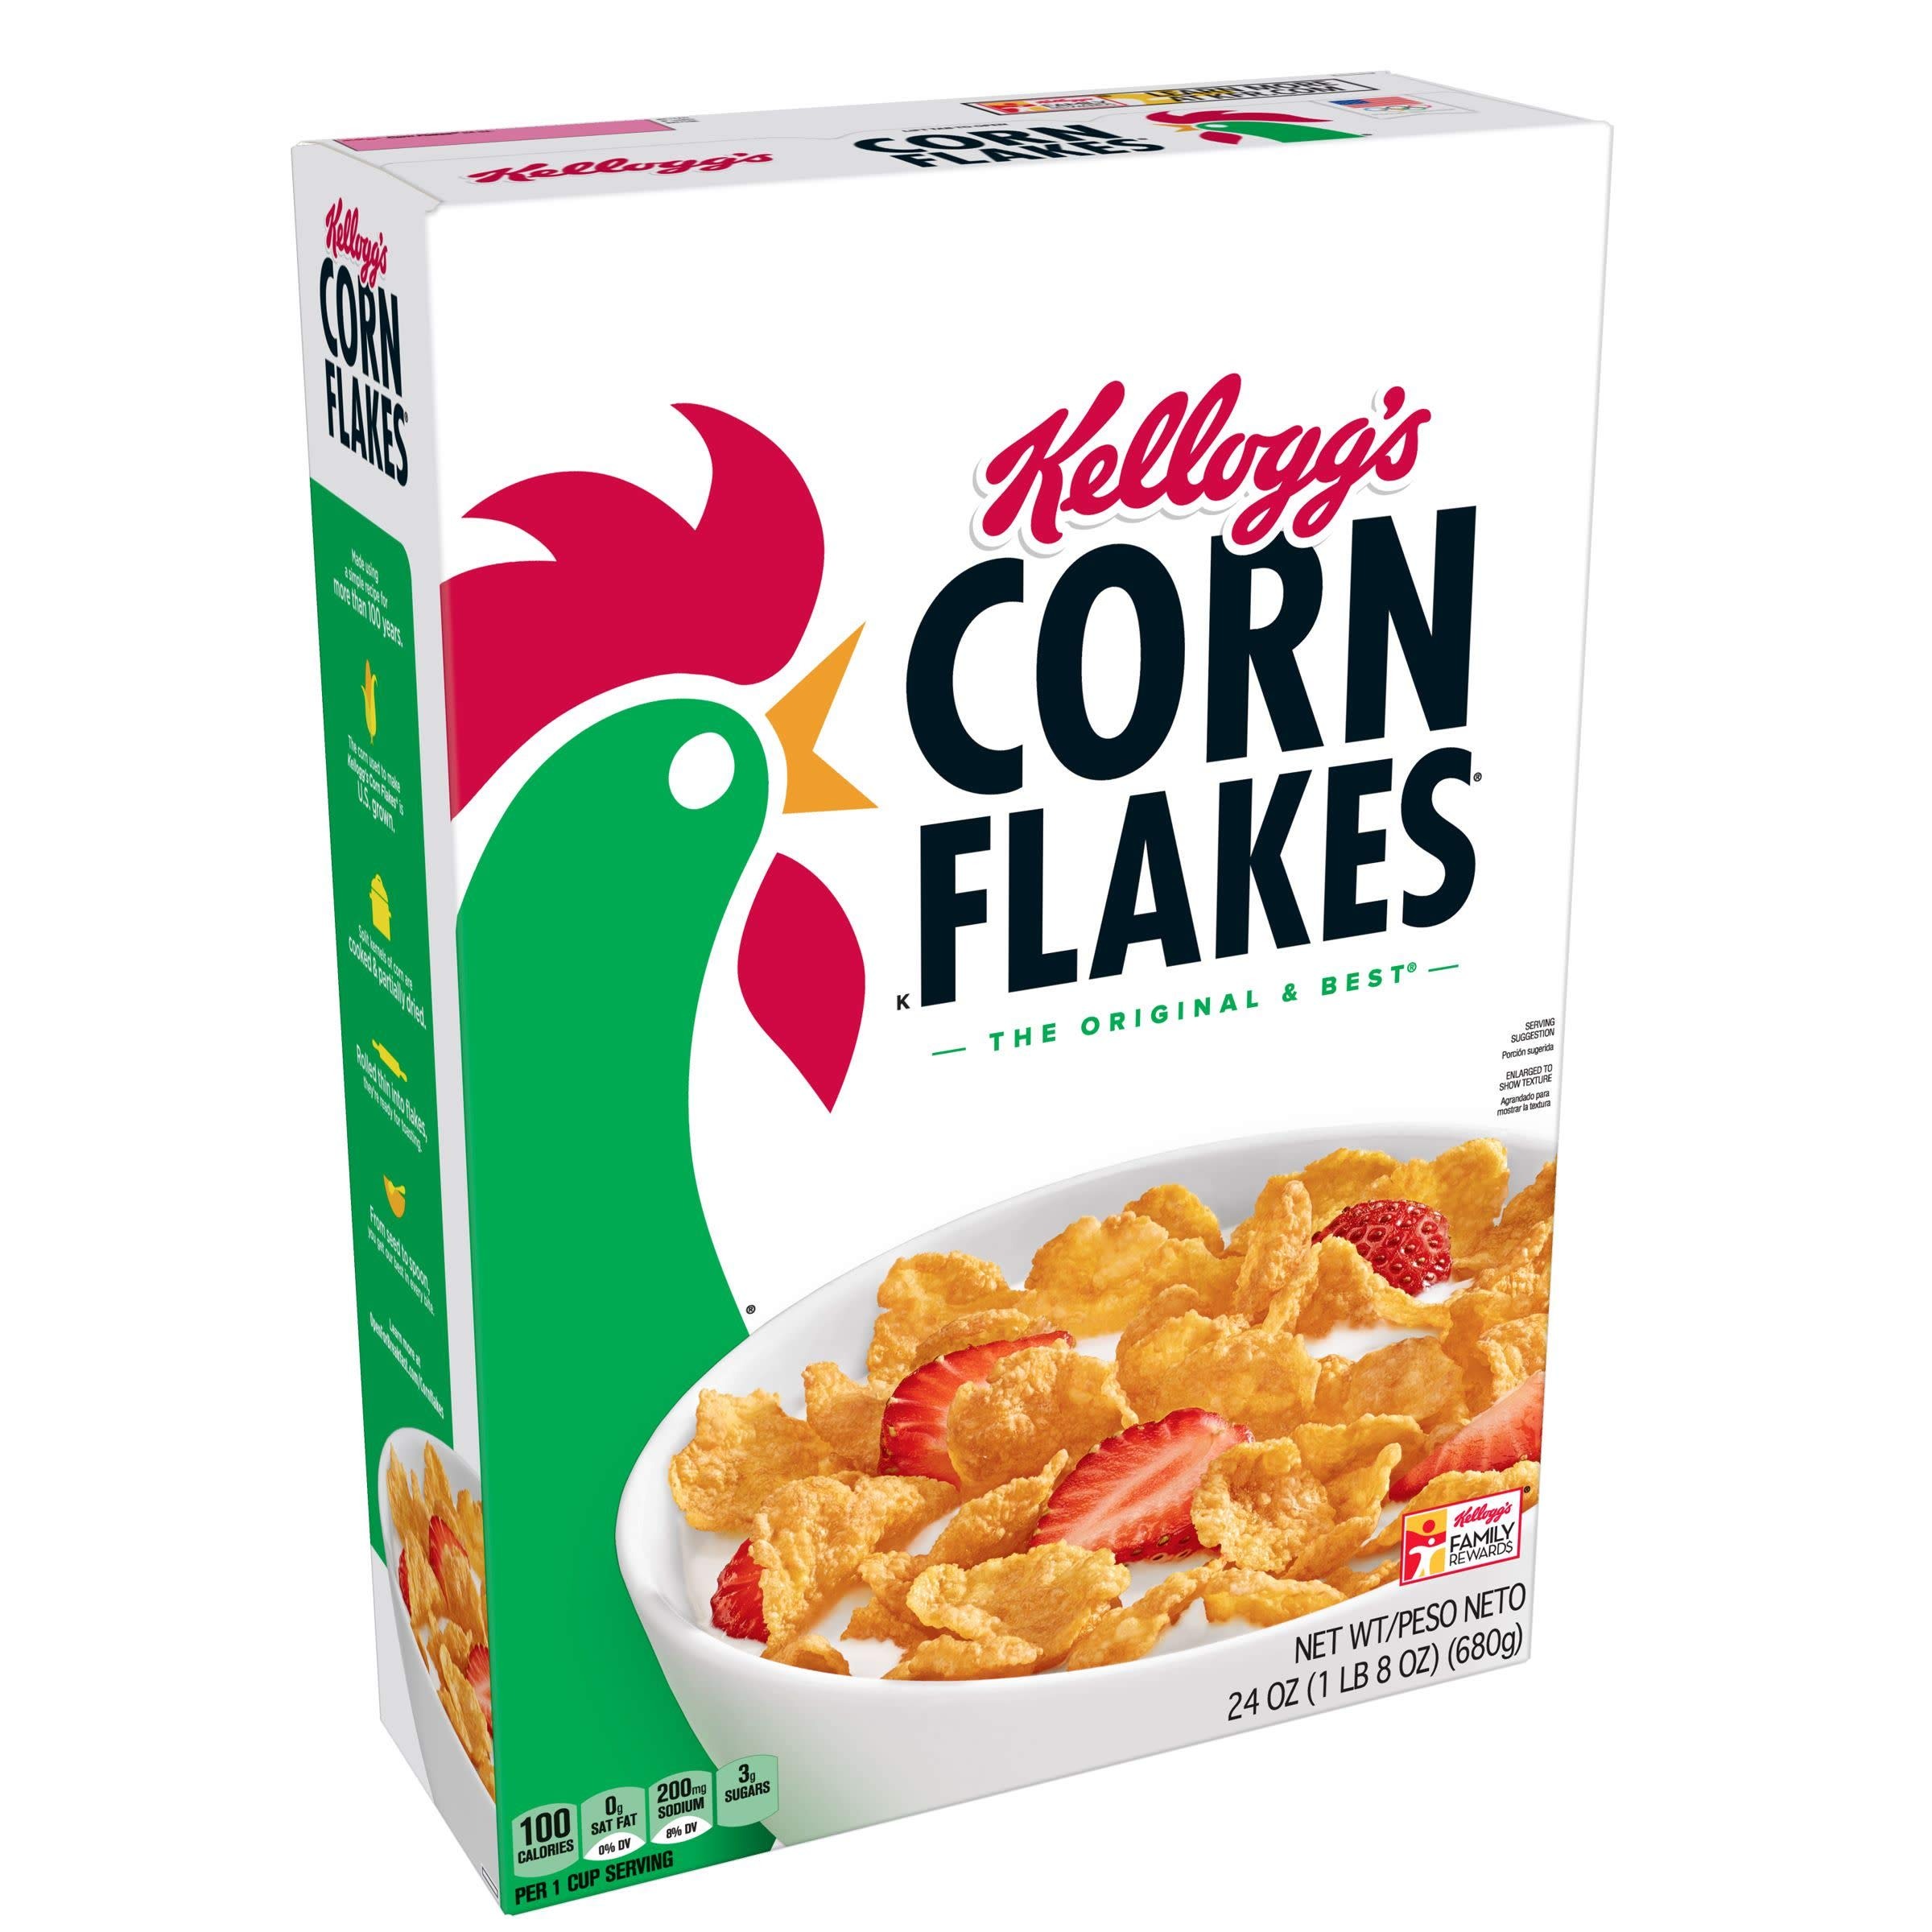
Item Name: Kellogg’s Corn Flakes, Breakfast Cereal, Original, Fat-Free, 24 oz Box
Bullet Point 1: Includes 1, 24-ounce box of ready-to-eat Corn Flakes Cereal; Packaged for freshness and great taste
Bullet Point 2: Kellogg’s Corn Flakes are a crispy, golden way to start your day; Simply made with simple ingredients, every bite is as delicious as the first; A fun part of any balanced breakfast
Bullet Point 3: Good source of 10 vitamins and minerals; Fat-free; Cholesterol-free; No artificial colors or flavors; Made with corn grown in the USA; Corn in this product may contain traces of soy
Bullet Point 4: A classic, family-favorite cereal that's perfect for both kids and adults; Enjoy by the bowlful, with yogurt and fruit, and as the base for your favorite desserts and savory dishes
Bullet Point 5: A travel-ready food; Great for backpacks and lunchboxes; Stow some in your tote bag, car, and desk for anytime snacking
Value: 24.0
Unit: Ounce

Price: 6.545